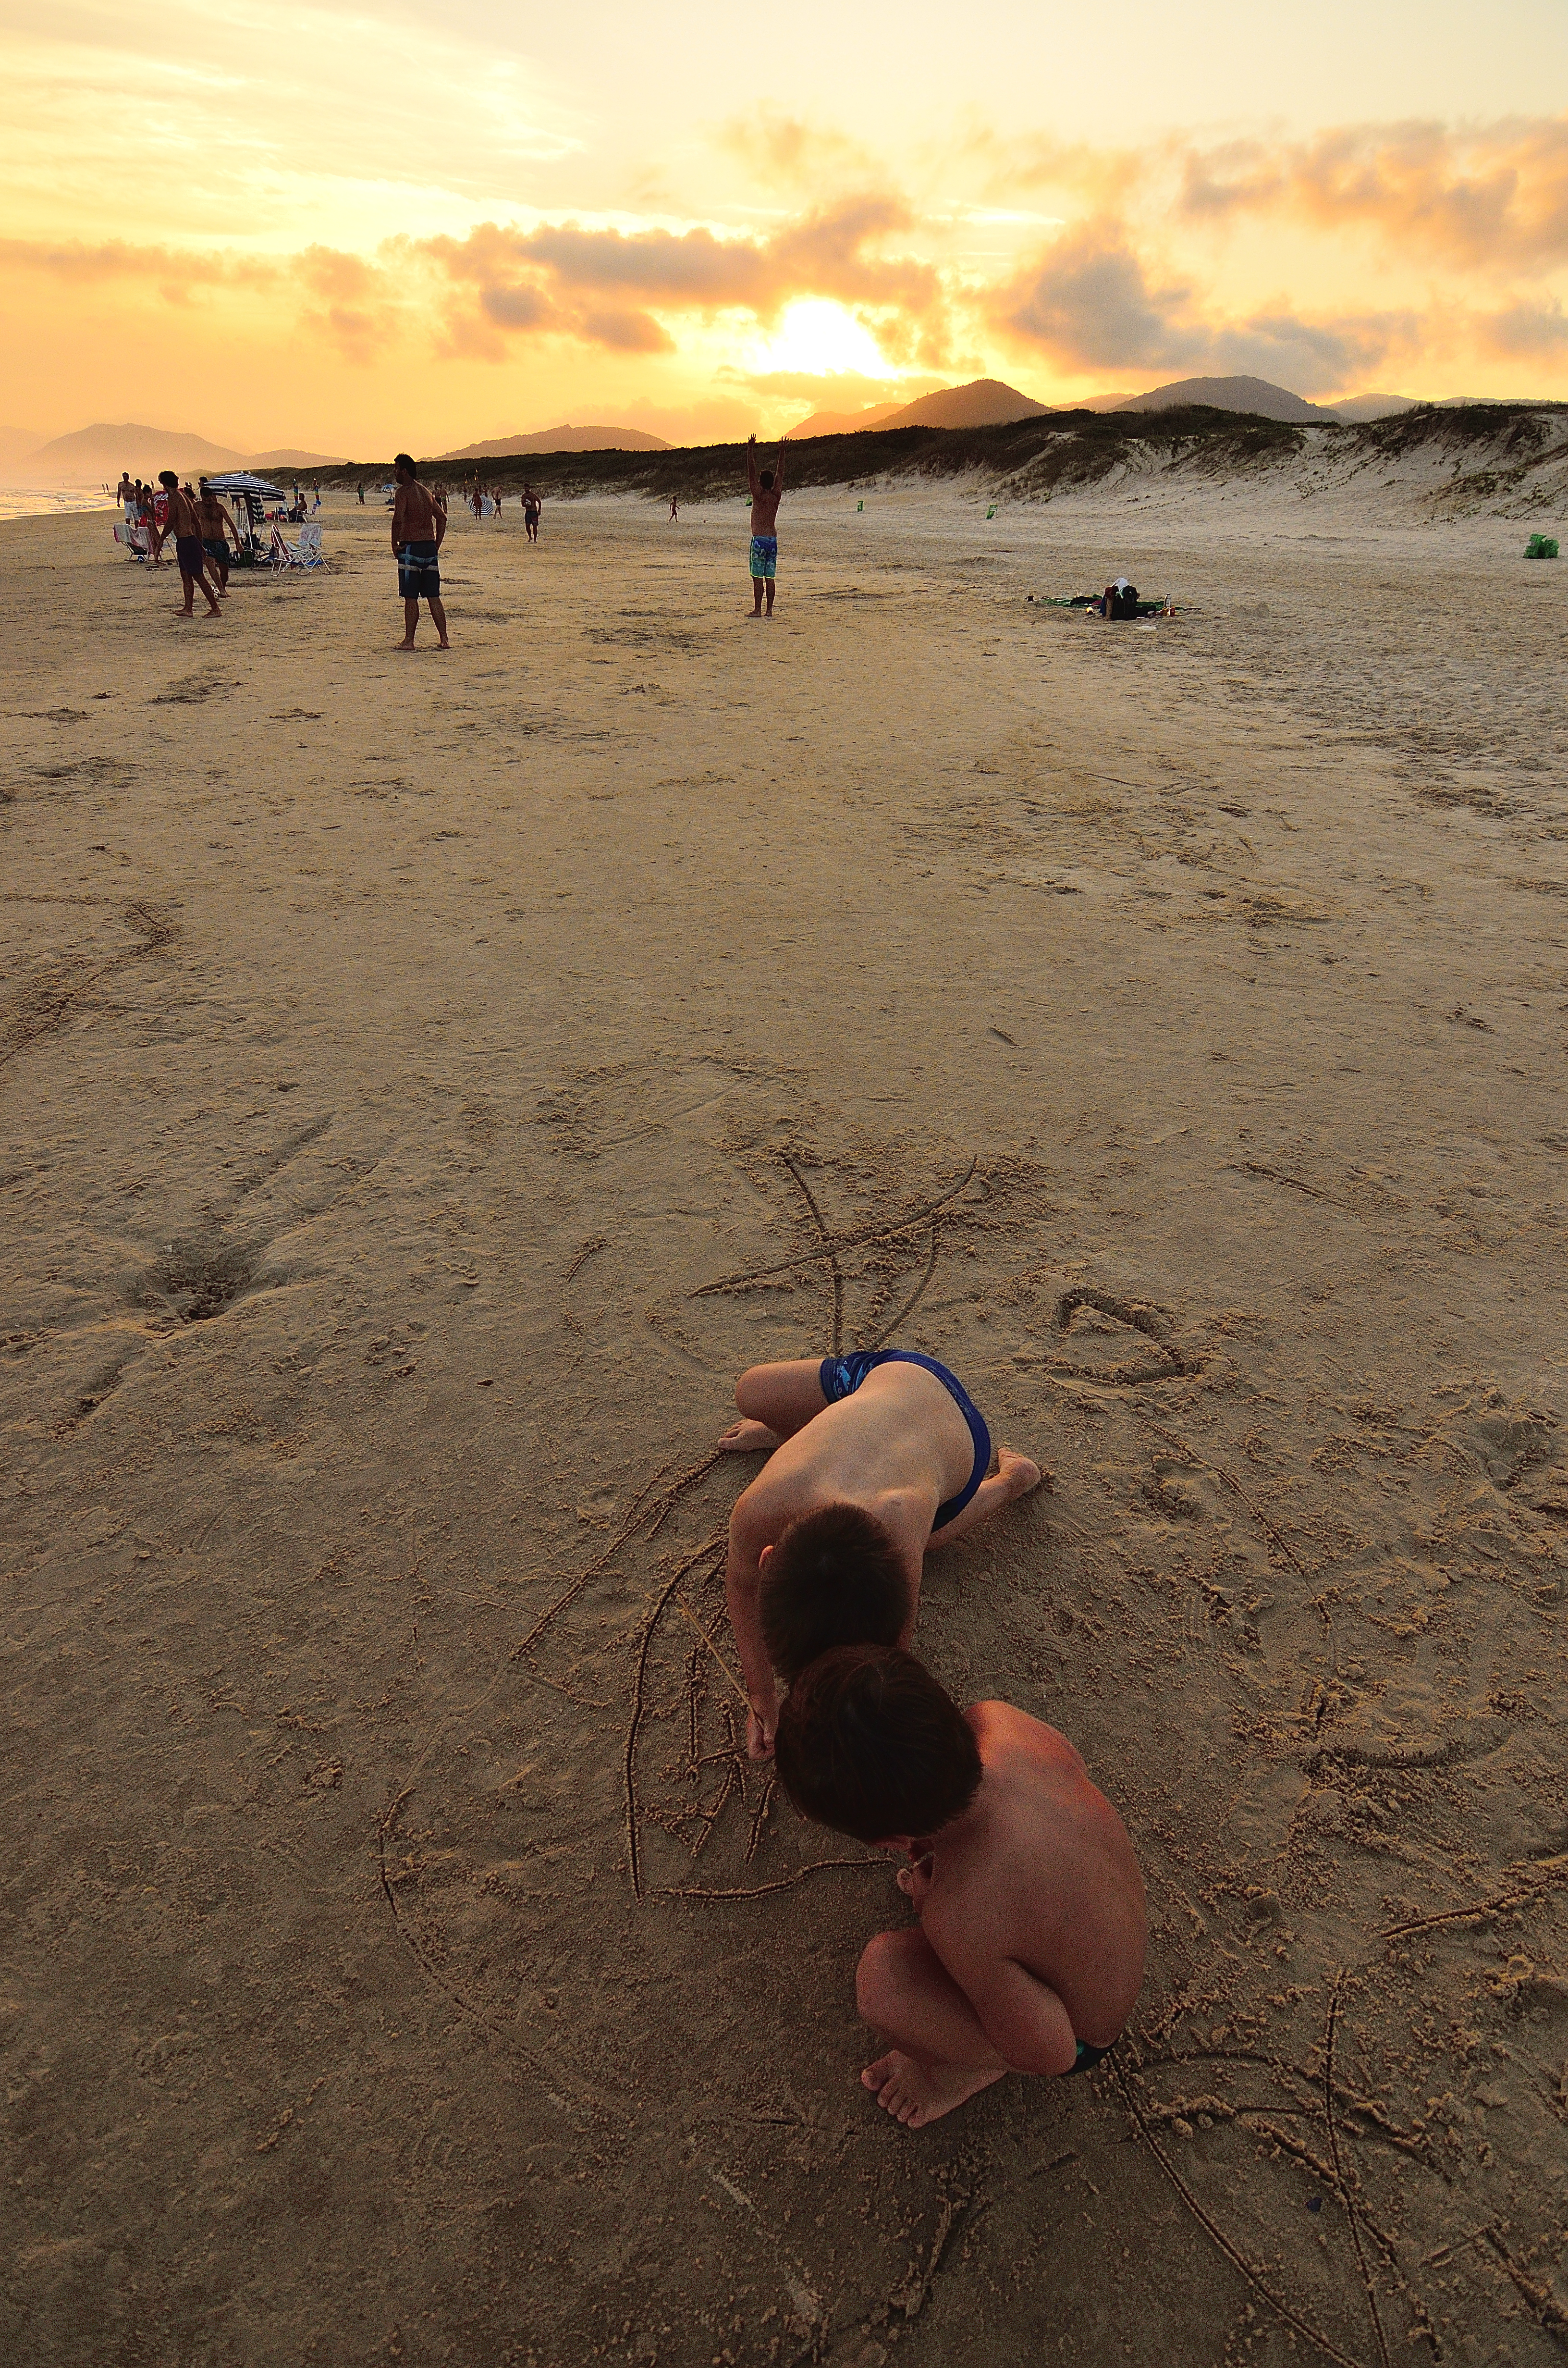
beach, sea, coast, sand, ocean, sunset, sunlight, shore, wave, surf, material, body of water, praia, pordosol, brasil, atardecer, image, florianopolis, floripa, joaquina